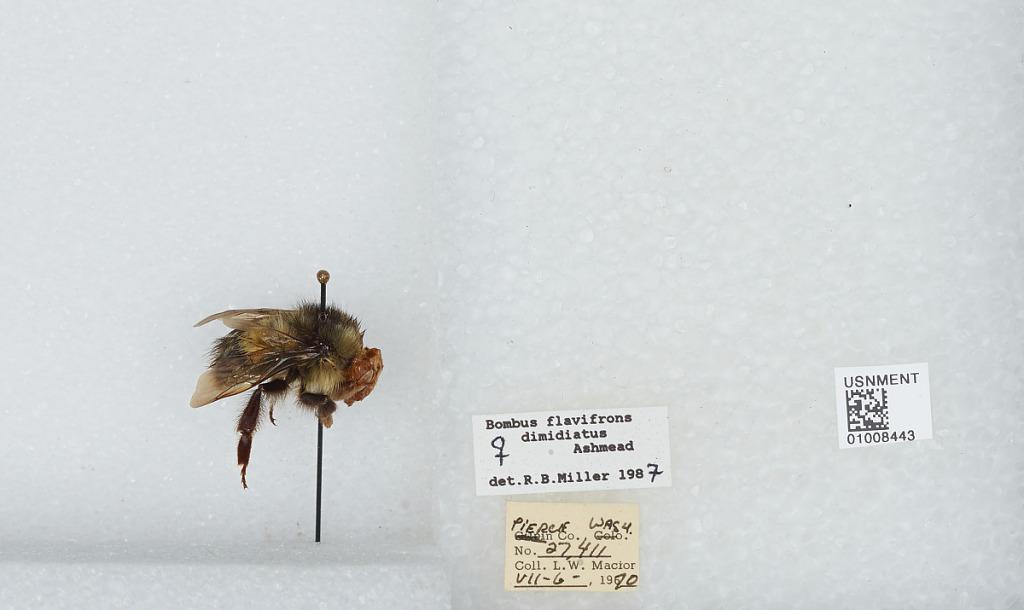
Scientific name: Bombus (Pyrobombus) flavifrons Cresson
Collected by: L. Macior
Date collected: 1970-7-6
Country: United States
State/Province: Washington
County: Pierce
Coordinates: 47.05, -122.12
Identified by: Miller, R. B.